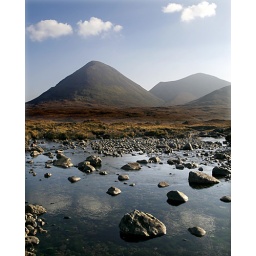
Skye near Sligachan. I like the four clouds above the mountains reflected in the lochan.